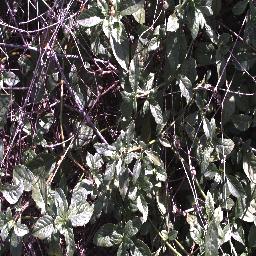
Label: negative